Marián Hossa

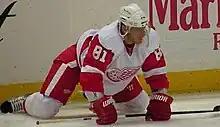
Hossa with the Detroit Red Wings in May 2009

Despite a reported five-year contract offer worth $7 million annually from the Penguins in attempts to retain his services, on 1 July 2008, Hossa signed a one-year deal with the Detroit Red Wings worth $7.45 million. Hossa had also reportedly turned down a multi-year offer from the Edmonton Oilers worth at least $9 million per season. Hossa explained that he opted for the shorter-term contract in hopes of a better opportunity to win a Stanley Cup with the Red Wings. With Red Wings' veteran forward Kirk Maltby already wearing Hossa's number 18, Hossa switched to 81 with Detroit. Hossa notched his first goal as a Red Wing on 18 October, an overtime winner against the New York Rangers, which also marked the 300th goal of his career. Hossa scored a goal in his return to Pittsburgh with the Red Wings on 8 February, where he was heavily booed by the Pittsburgh fans.